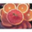
Label: orange